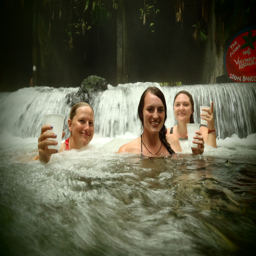
type of dish in geographical feature category